L'Épiphanie

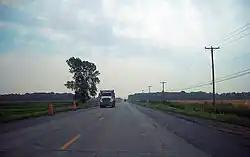
Route 341

L'Épiphanie was once a thriving industrial city. The first important industry was that of the Lynch family with the manufacture of furniture. But it was the cigar industry with the Bourdon family that long characterized the economy of L'Épiphanie. This industry led to the development of another company: the "Cigar Box" factory. This became thirty years later "Canada Manufacturing", specializing in the manufacture of boxes of all kinds. "Source Colombia", meanwhile, began its activities between 1880 and 1912. For many years, it provided mineral water equal in quality to imported water. But most of these companies, for various reasons, ceased their activities in the sixties. Today, agriculture is the main economic sector of the city.